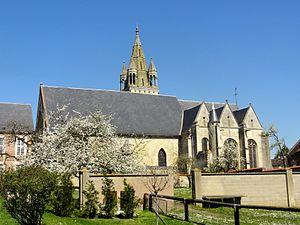
Vue depuis le sud.
Bresles est une commune française située dans le département de l'Oise, en région Hauts-de-France.